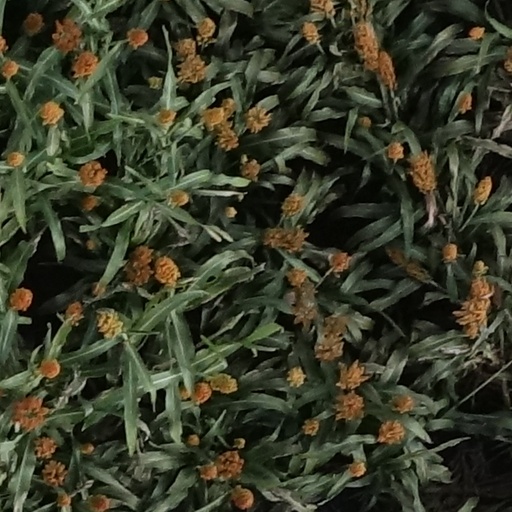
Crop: sorghum